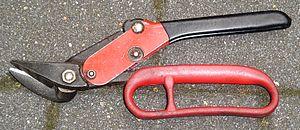
Une cisaille est un outil de la famille du ciseau, utilisé pour le découpage de matériaux autres que le papier.